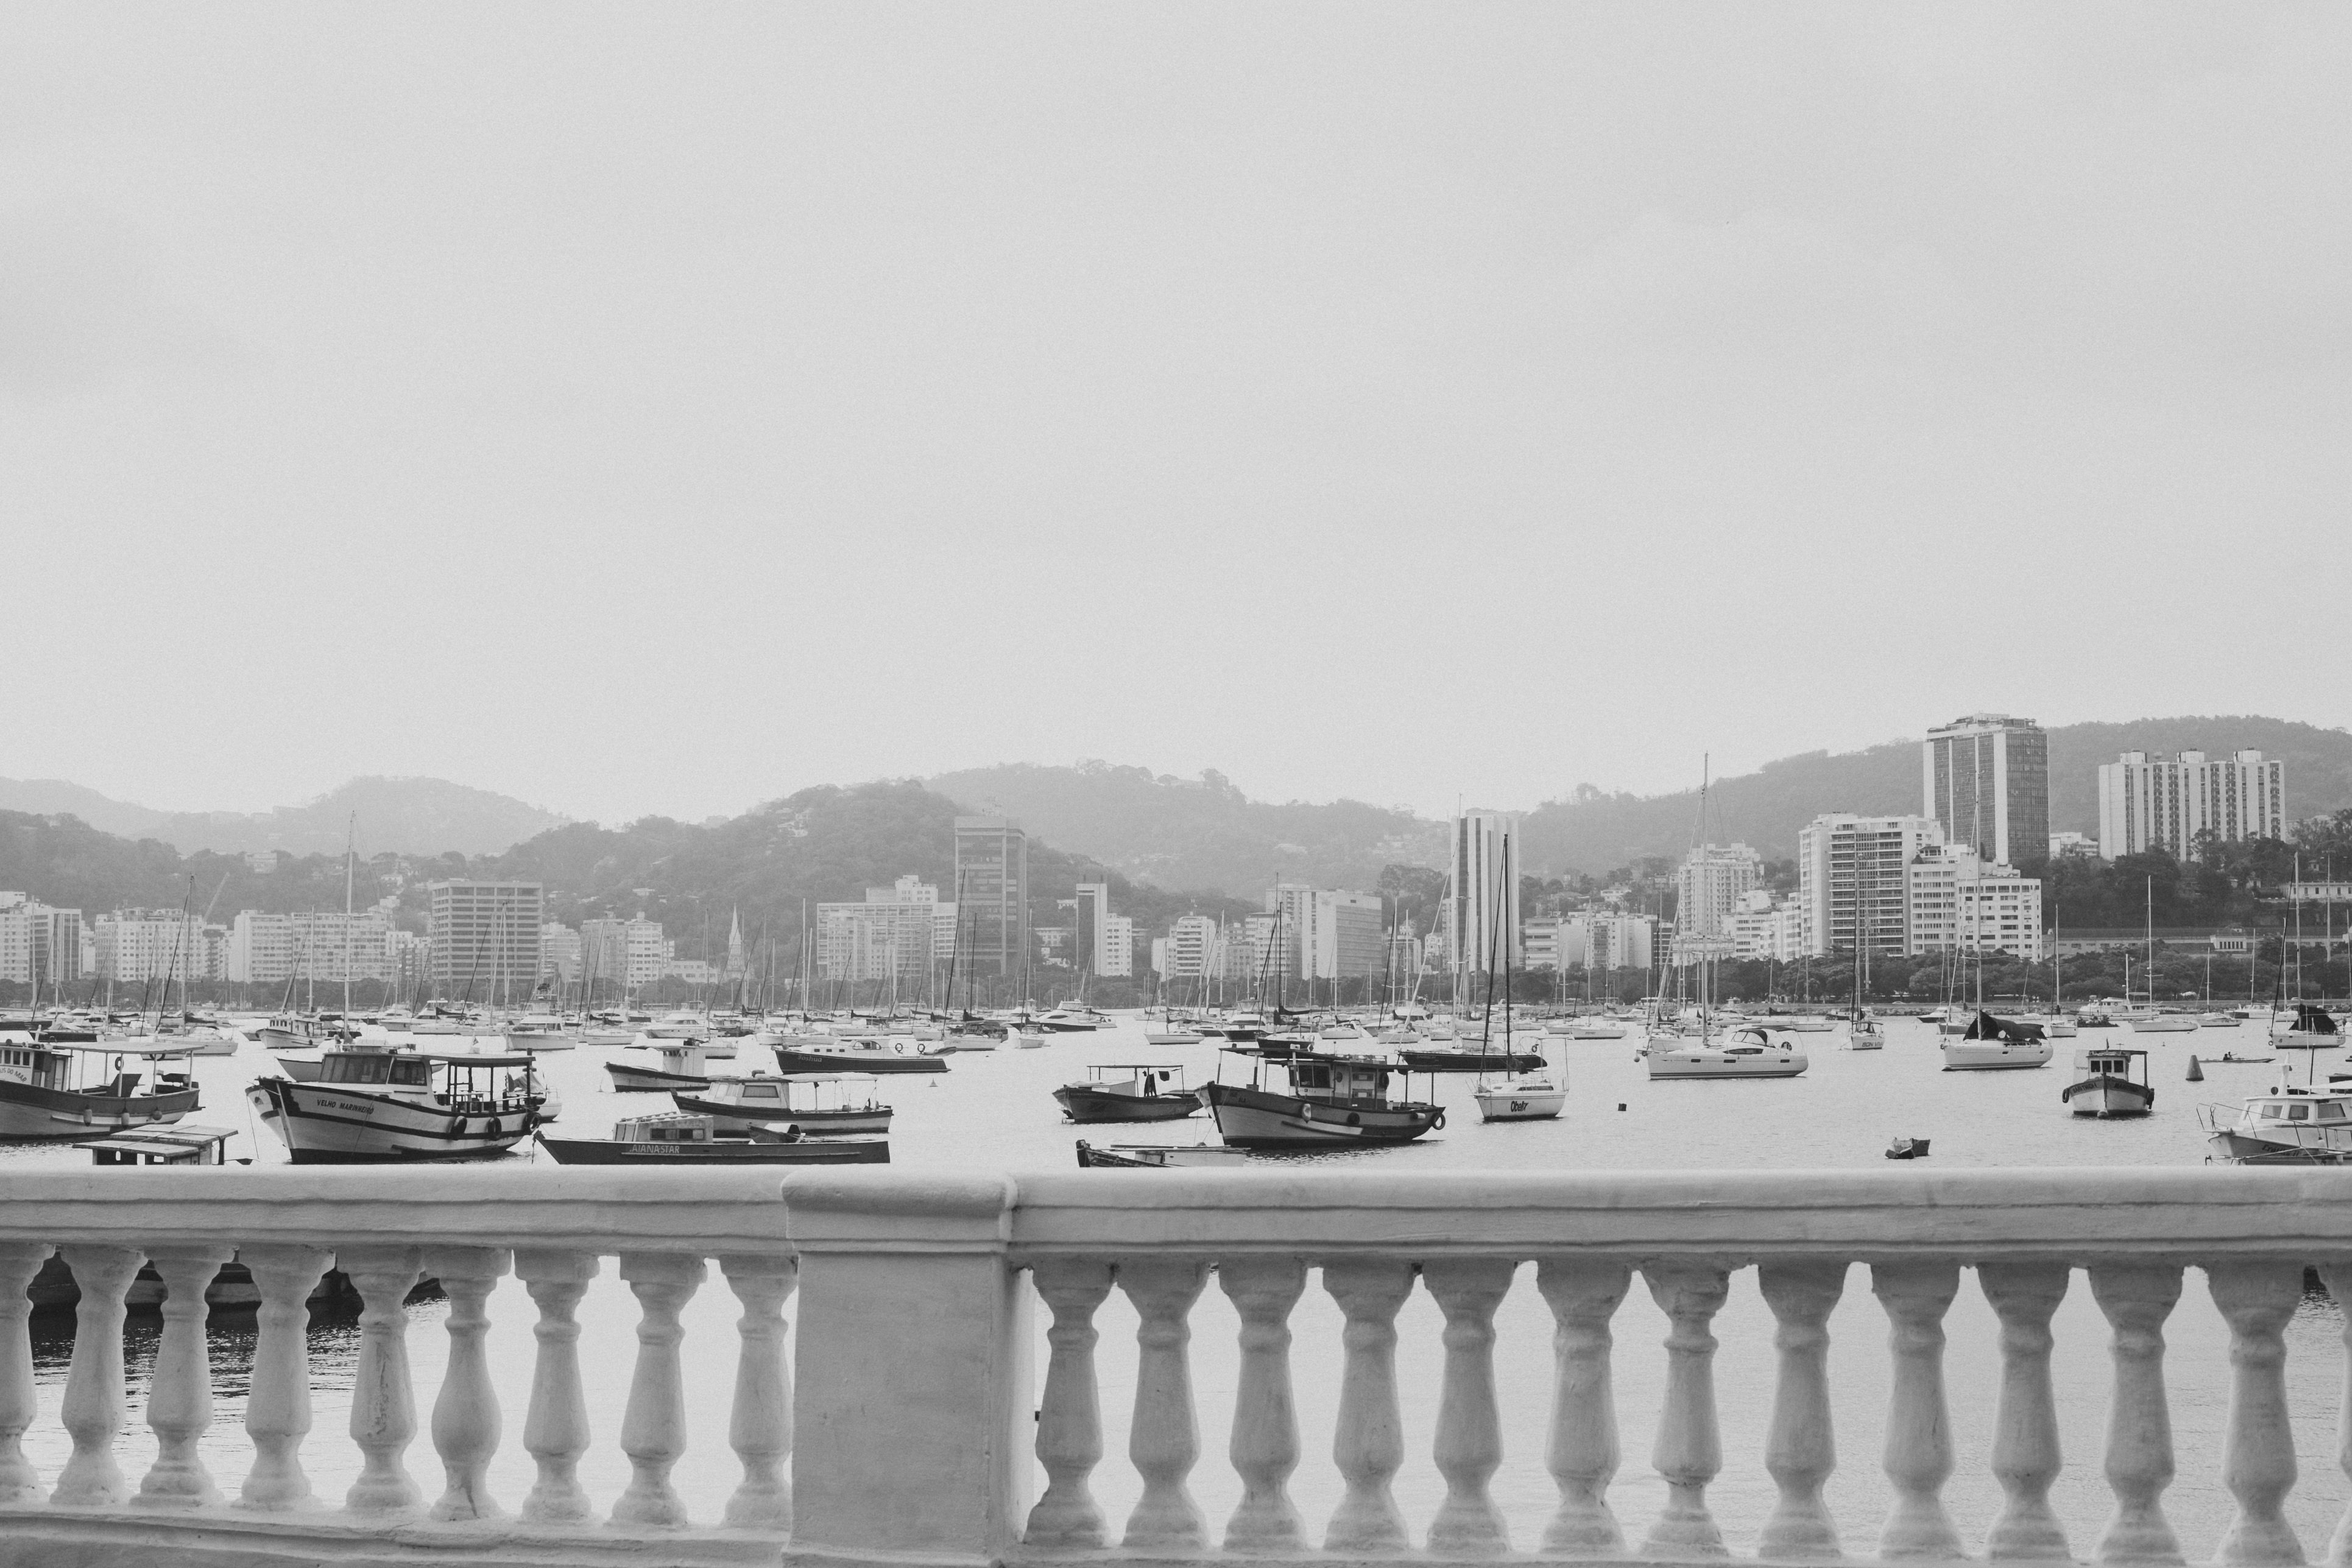
snow, winter, black and white, boat, skyline, photography, town, ship, cityscape, panorama, weather, haze, harbor, harbour, monochrome, monochrome photography, atmospheric phenomenon